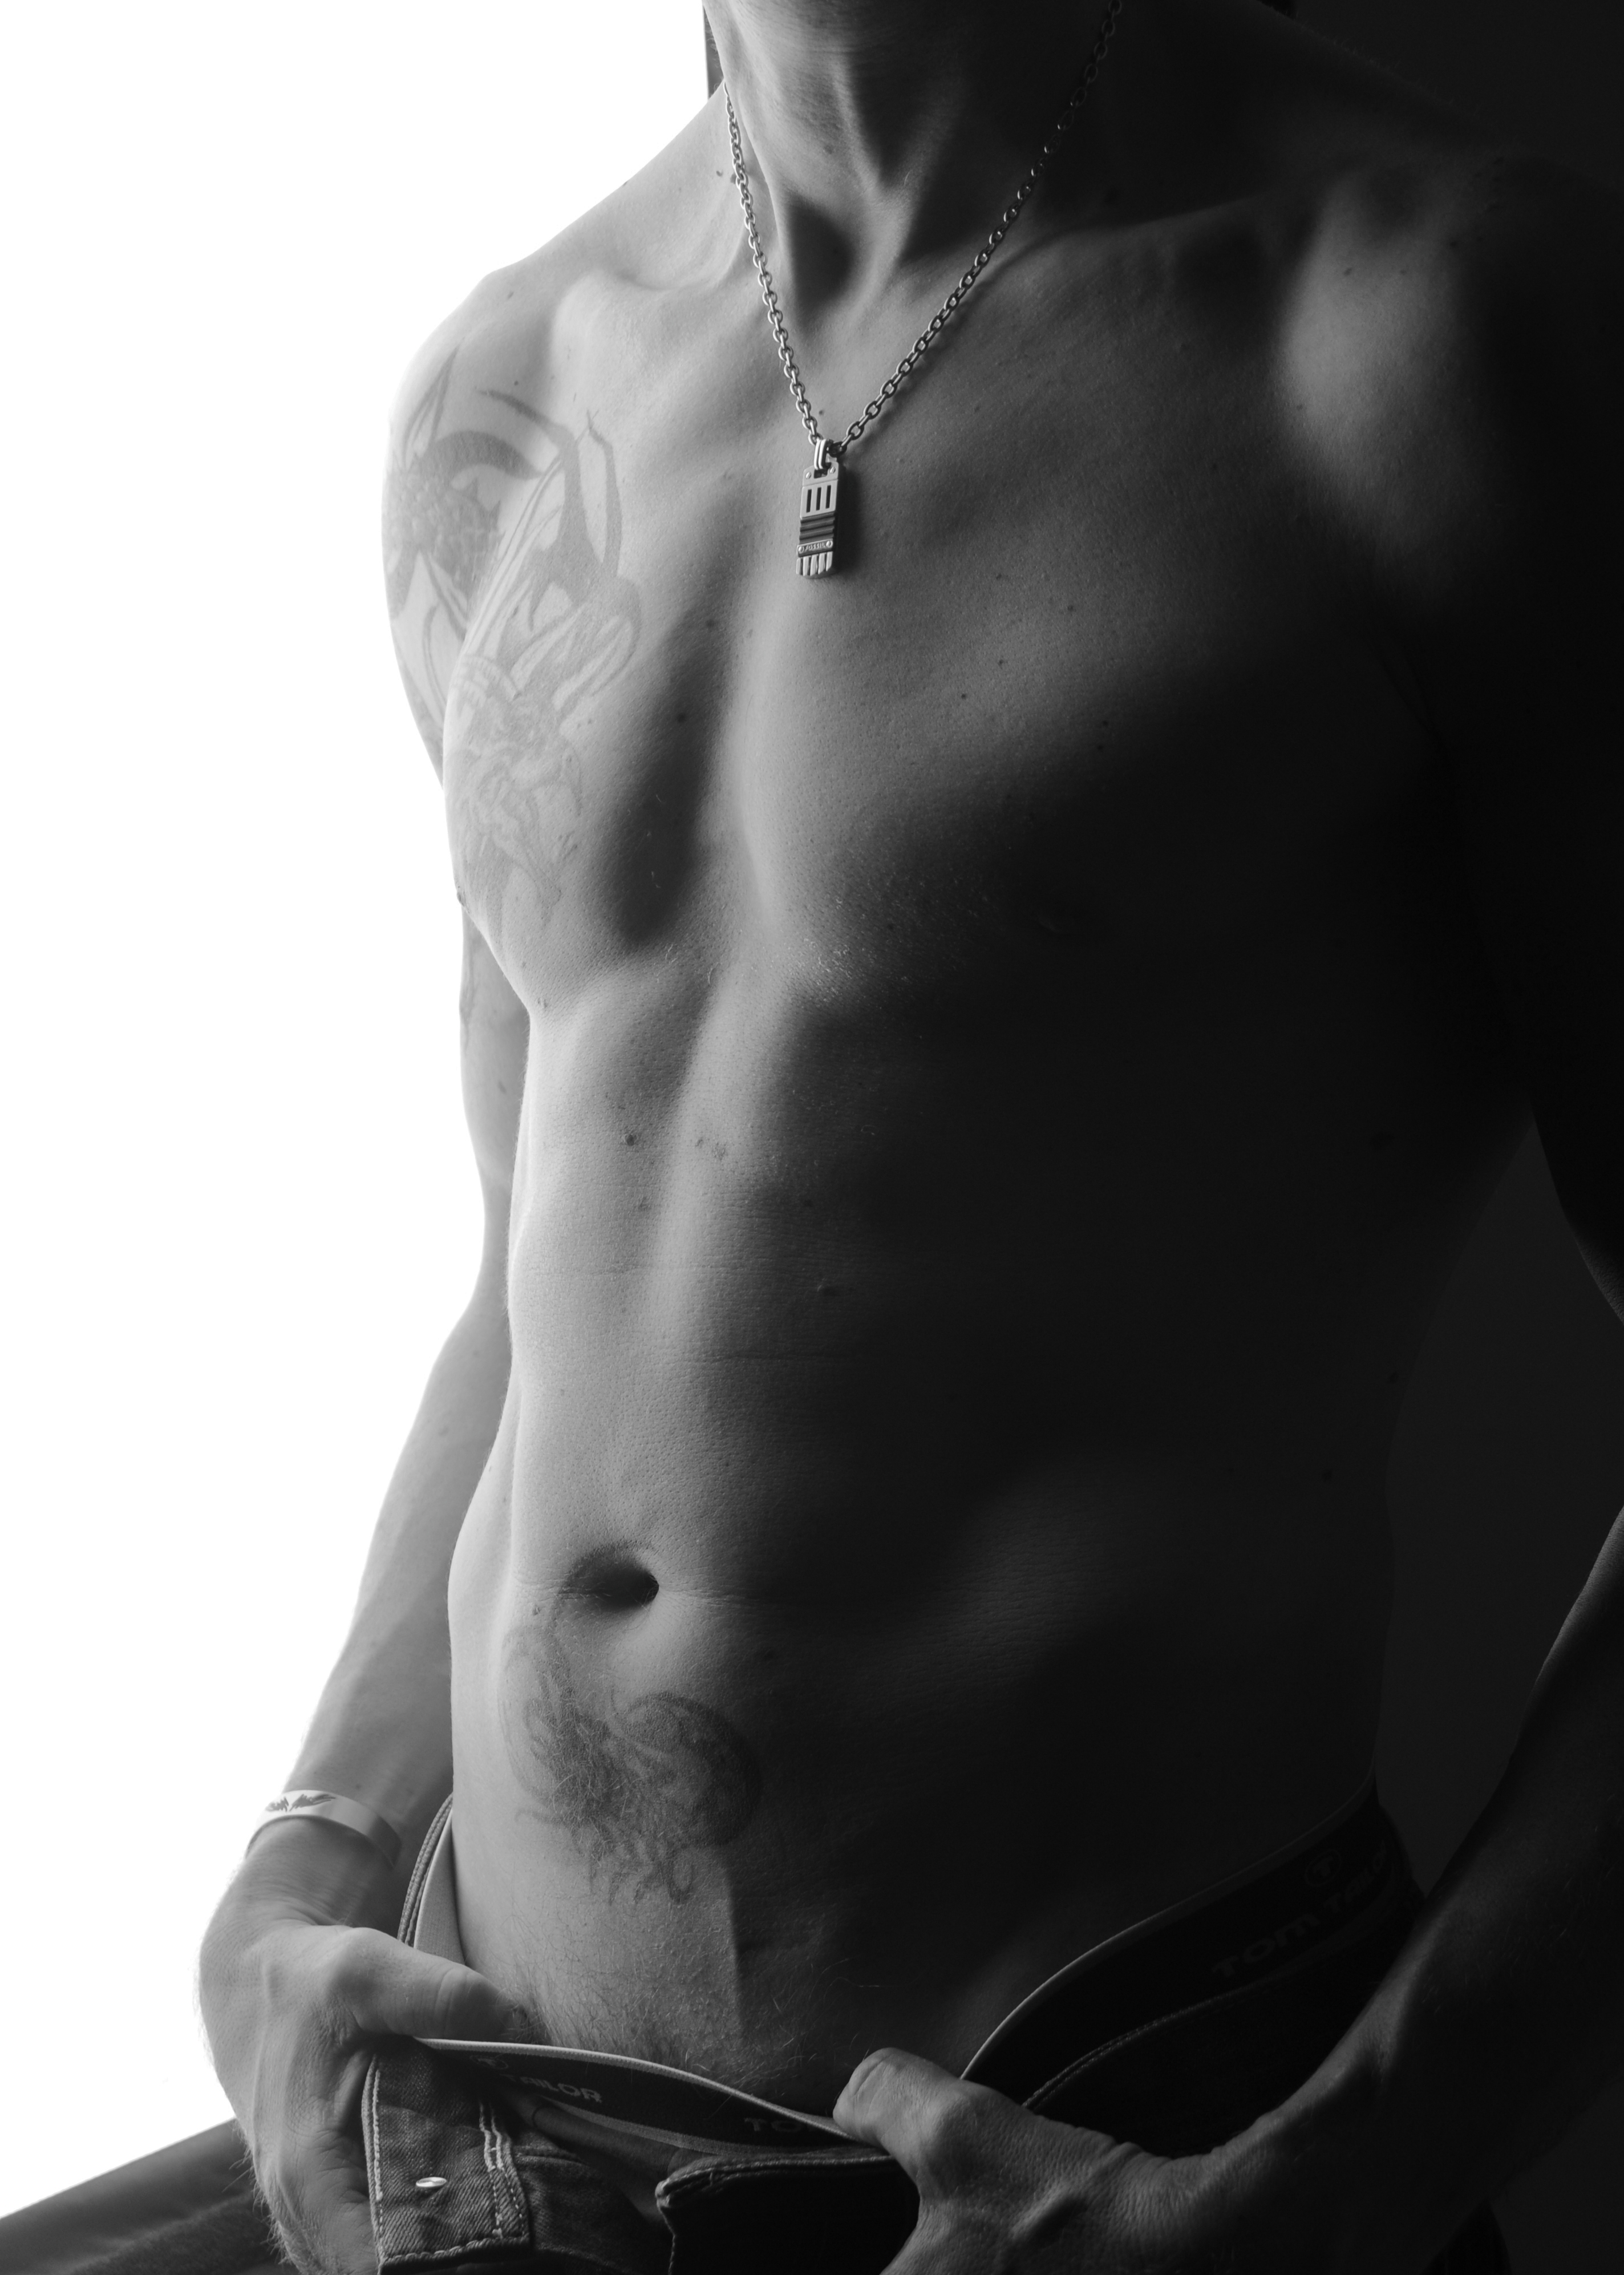
man, body, tattoos, muscles, upper body, topless, tattooed, muscular, barechestedness, black and white, body man, monochrome photography, male, trunk, photography, abdomen, muscle, chest, neck, chin, shoulder, arm, monochrome, model, stomach, joint, back